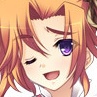
Portrait style: Anime Portrait